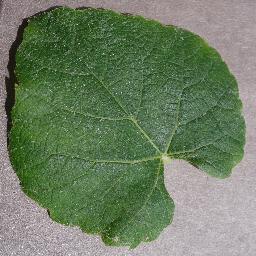
Label: Grape___healthy